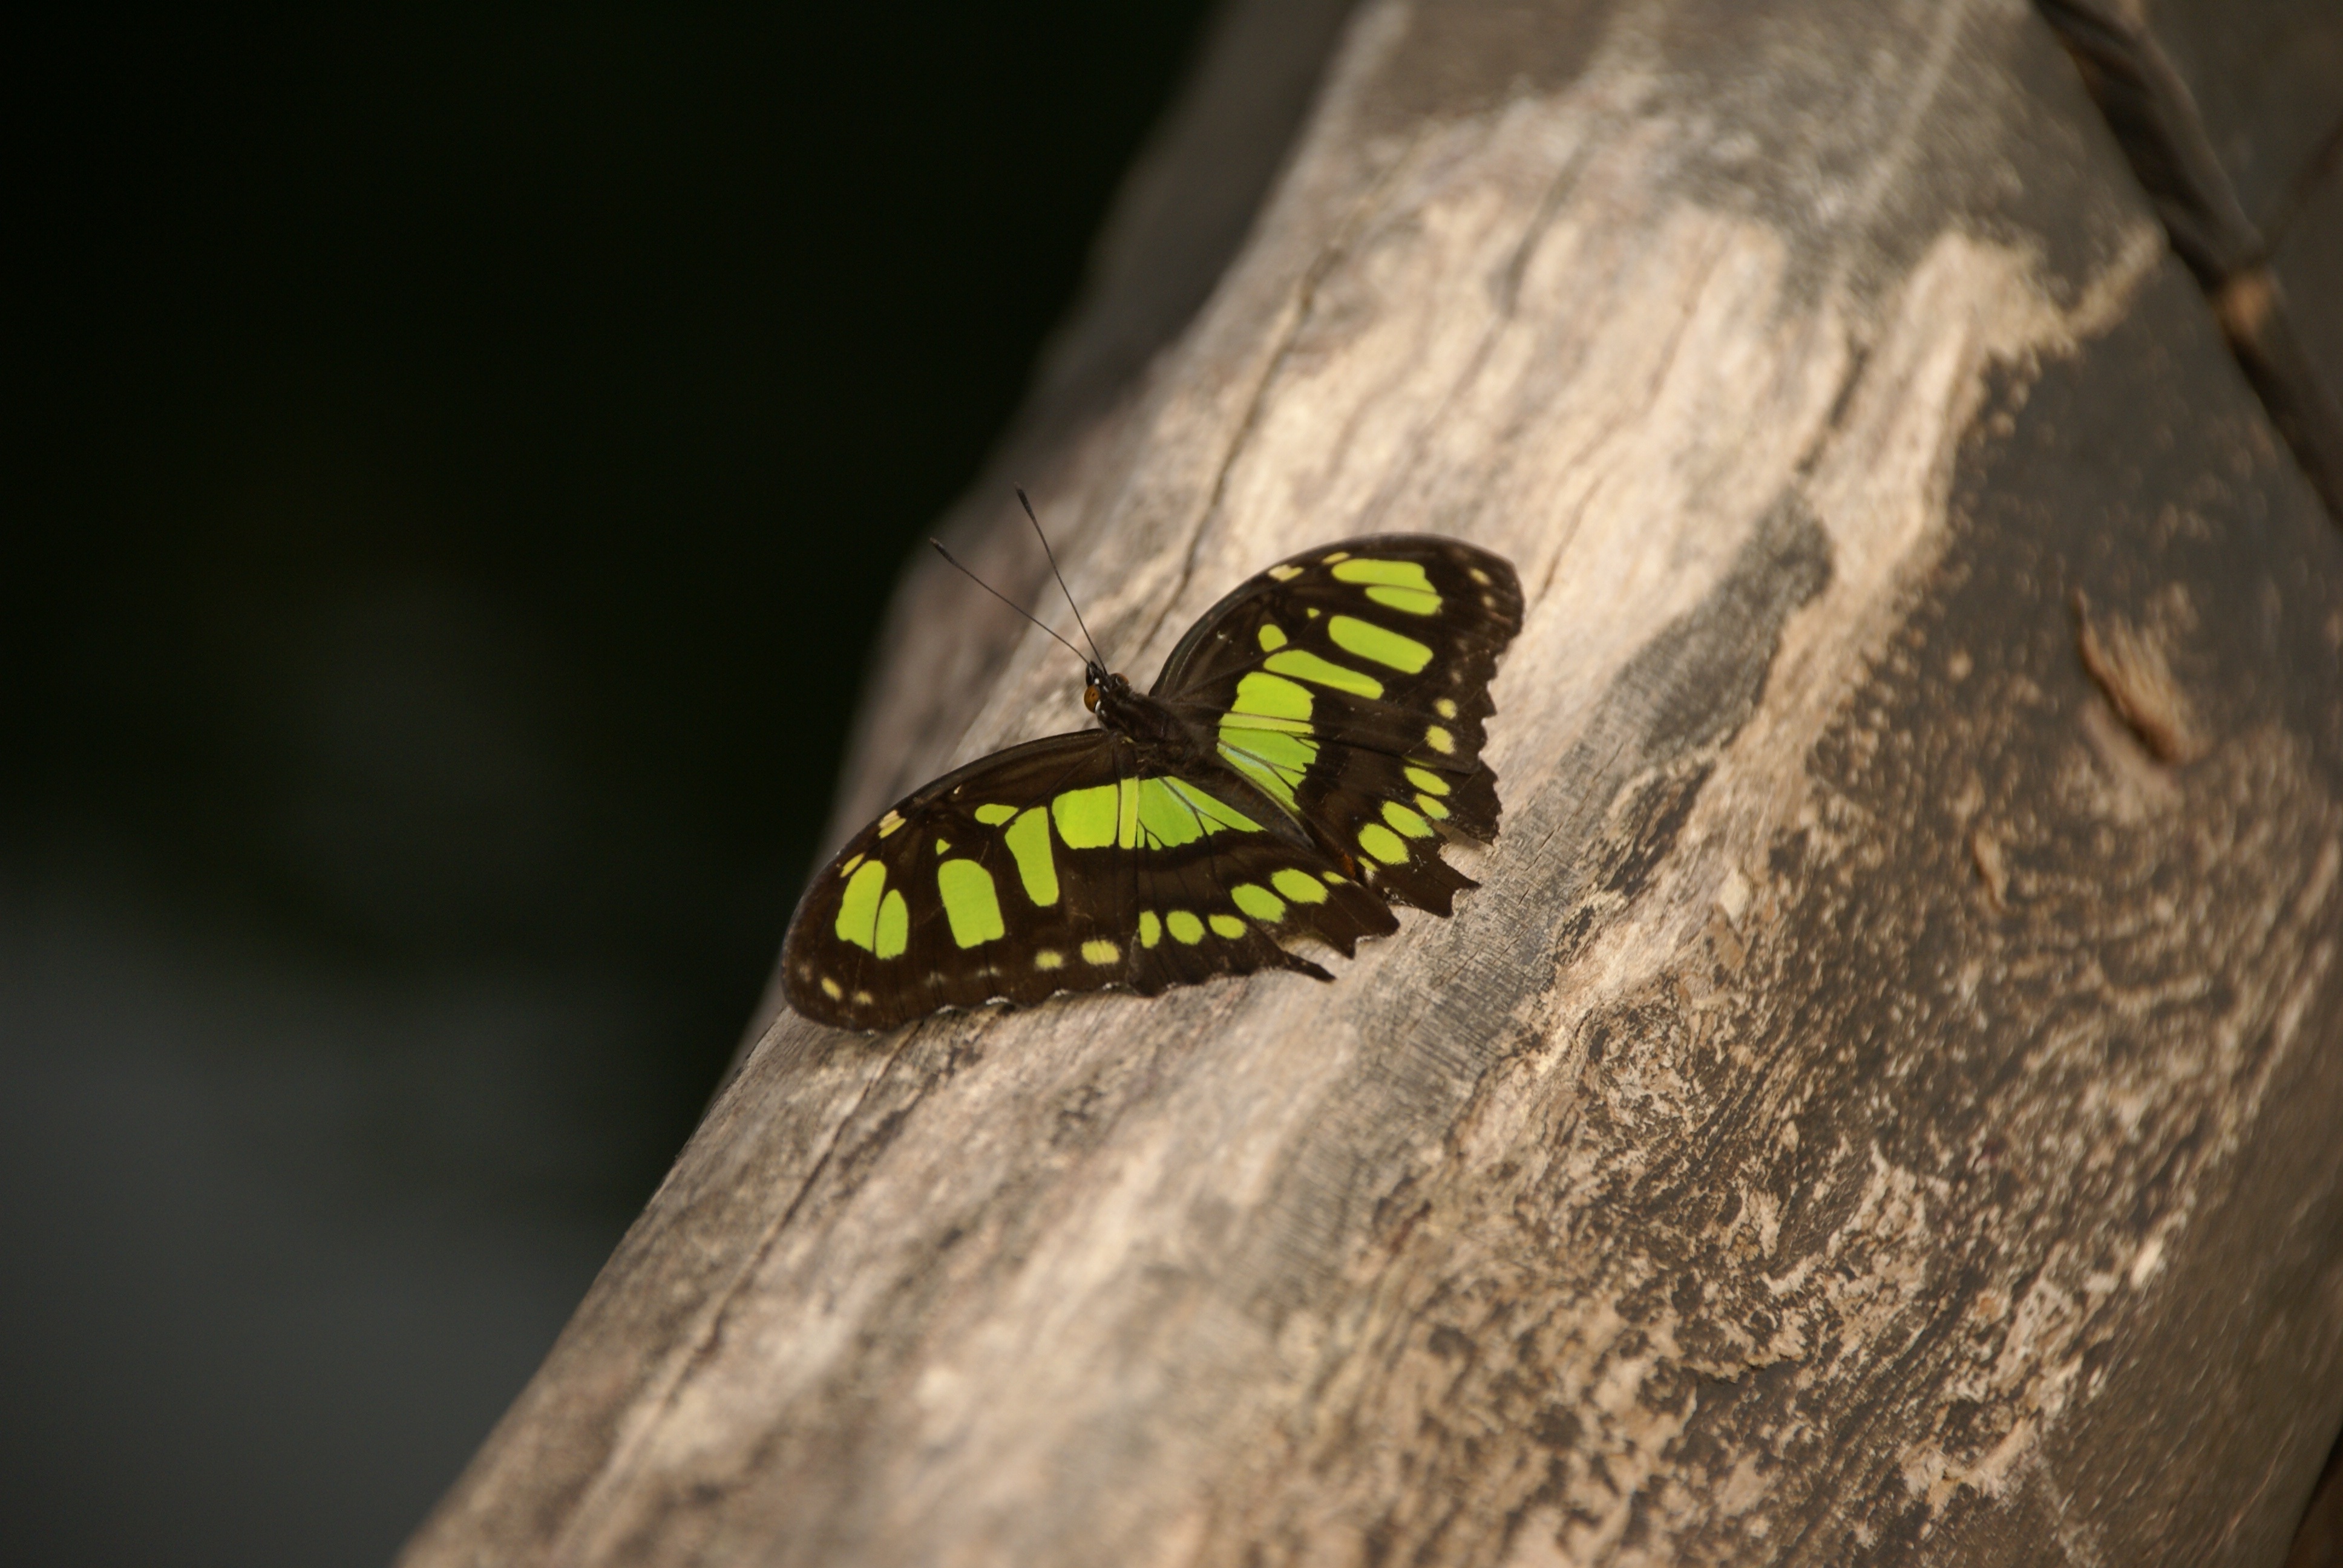
nature, photography, log, green, insect, moth, butterfly, black, fauna, invertebrate, caterpillar, close up, butterflies, fragile, macro photography, moths and butterflies